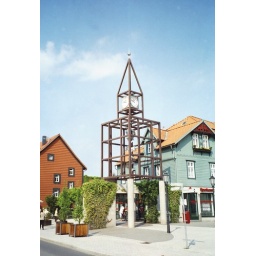
A modern designed clock tower stands on the corner of a shooping street in Wernergerode.